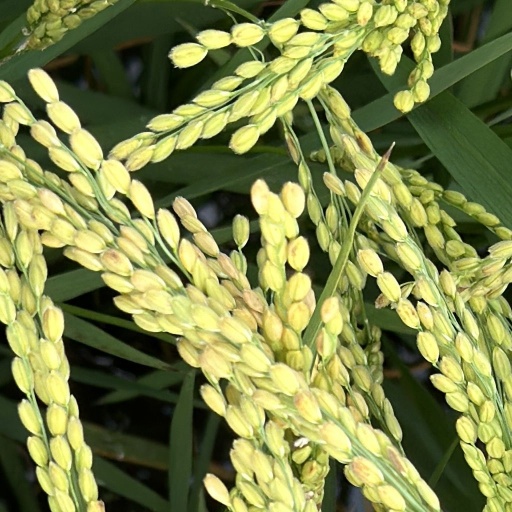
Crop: rice